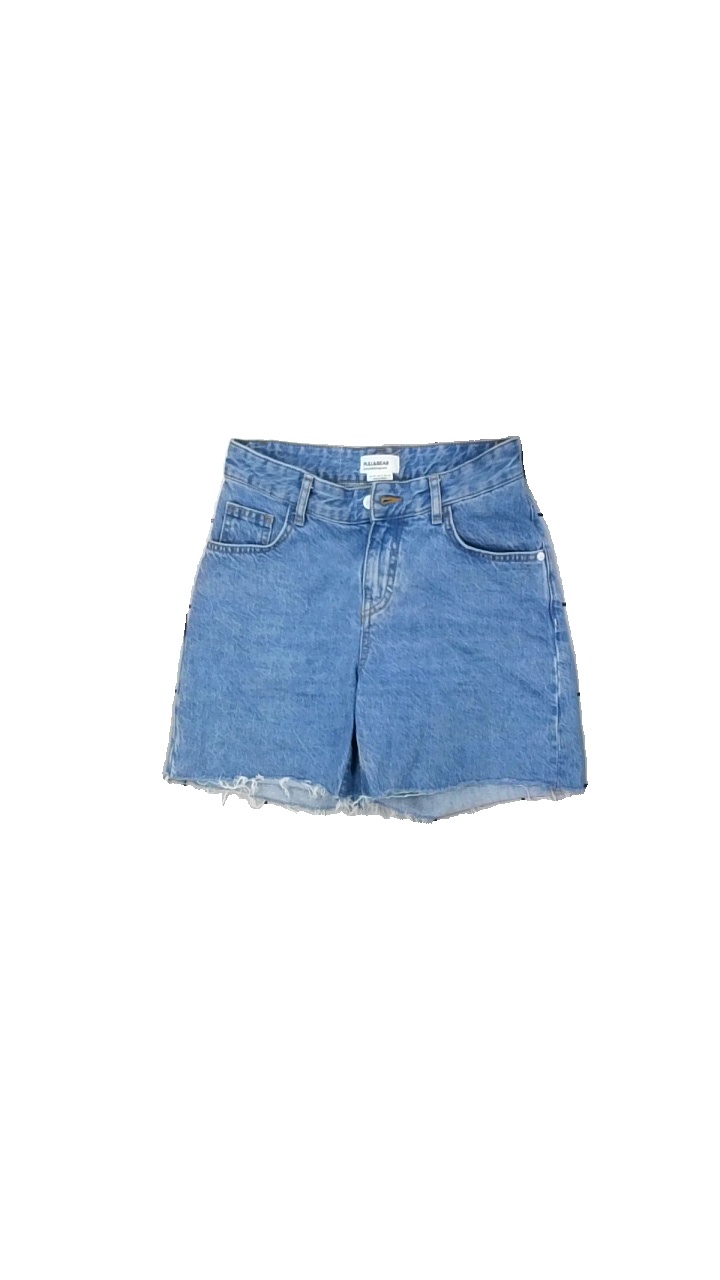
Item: Shorts (Ladies)
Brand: Pull And Bear
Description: blå jeans shorts
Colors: Blue
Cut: Regular
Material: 100% cotton
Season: Summer
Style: Denim
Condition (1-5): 5
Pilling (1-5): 5
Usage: Reuse
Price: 50-100